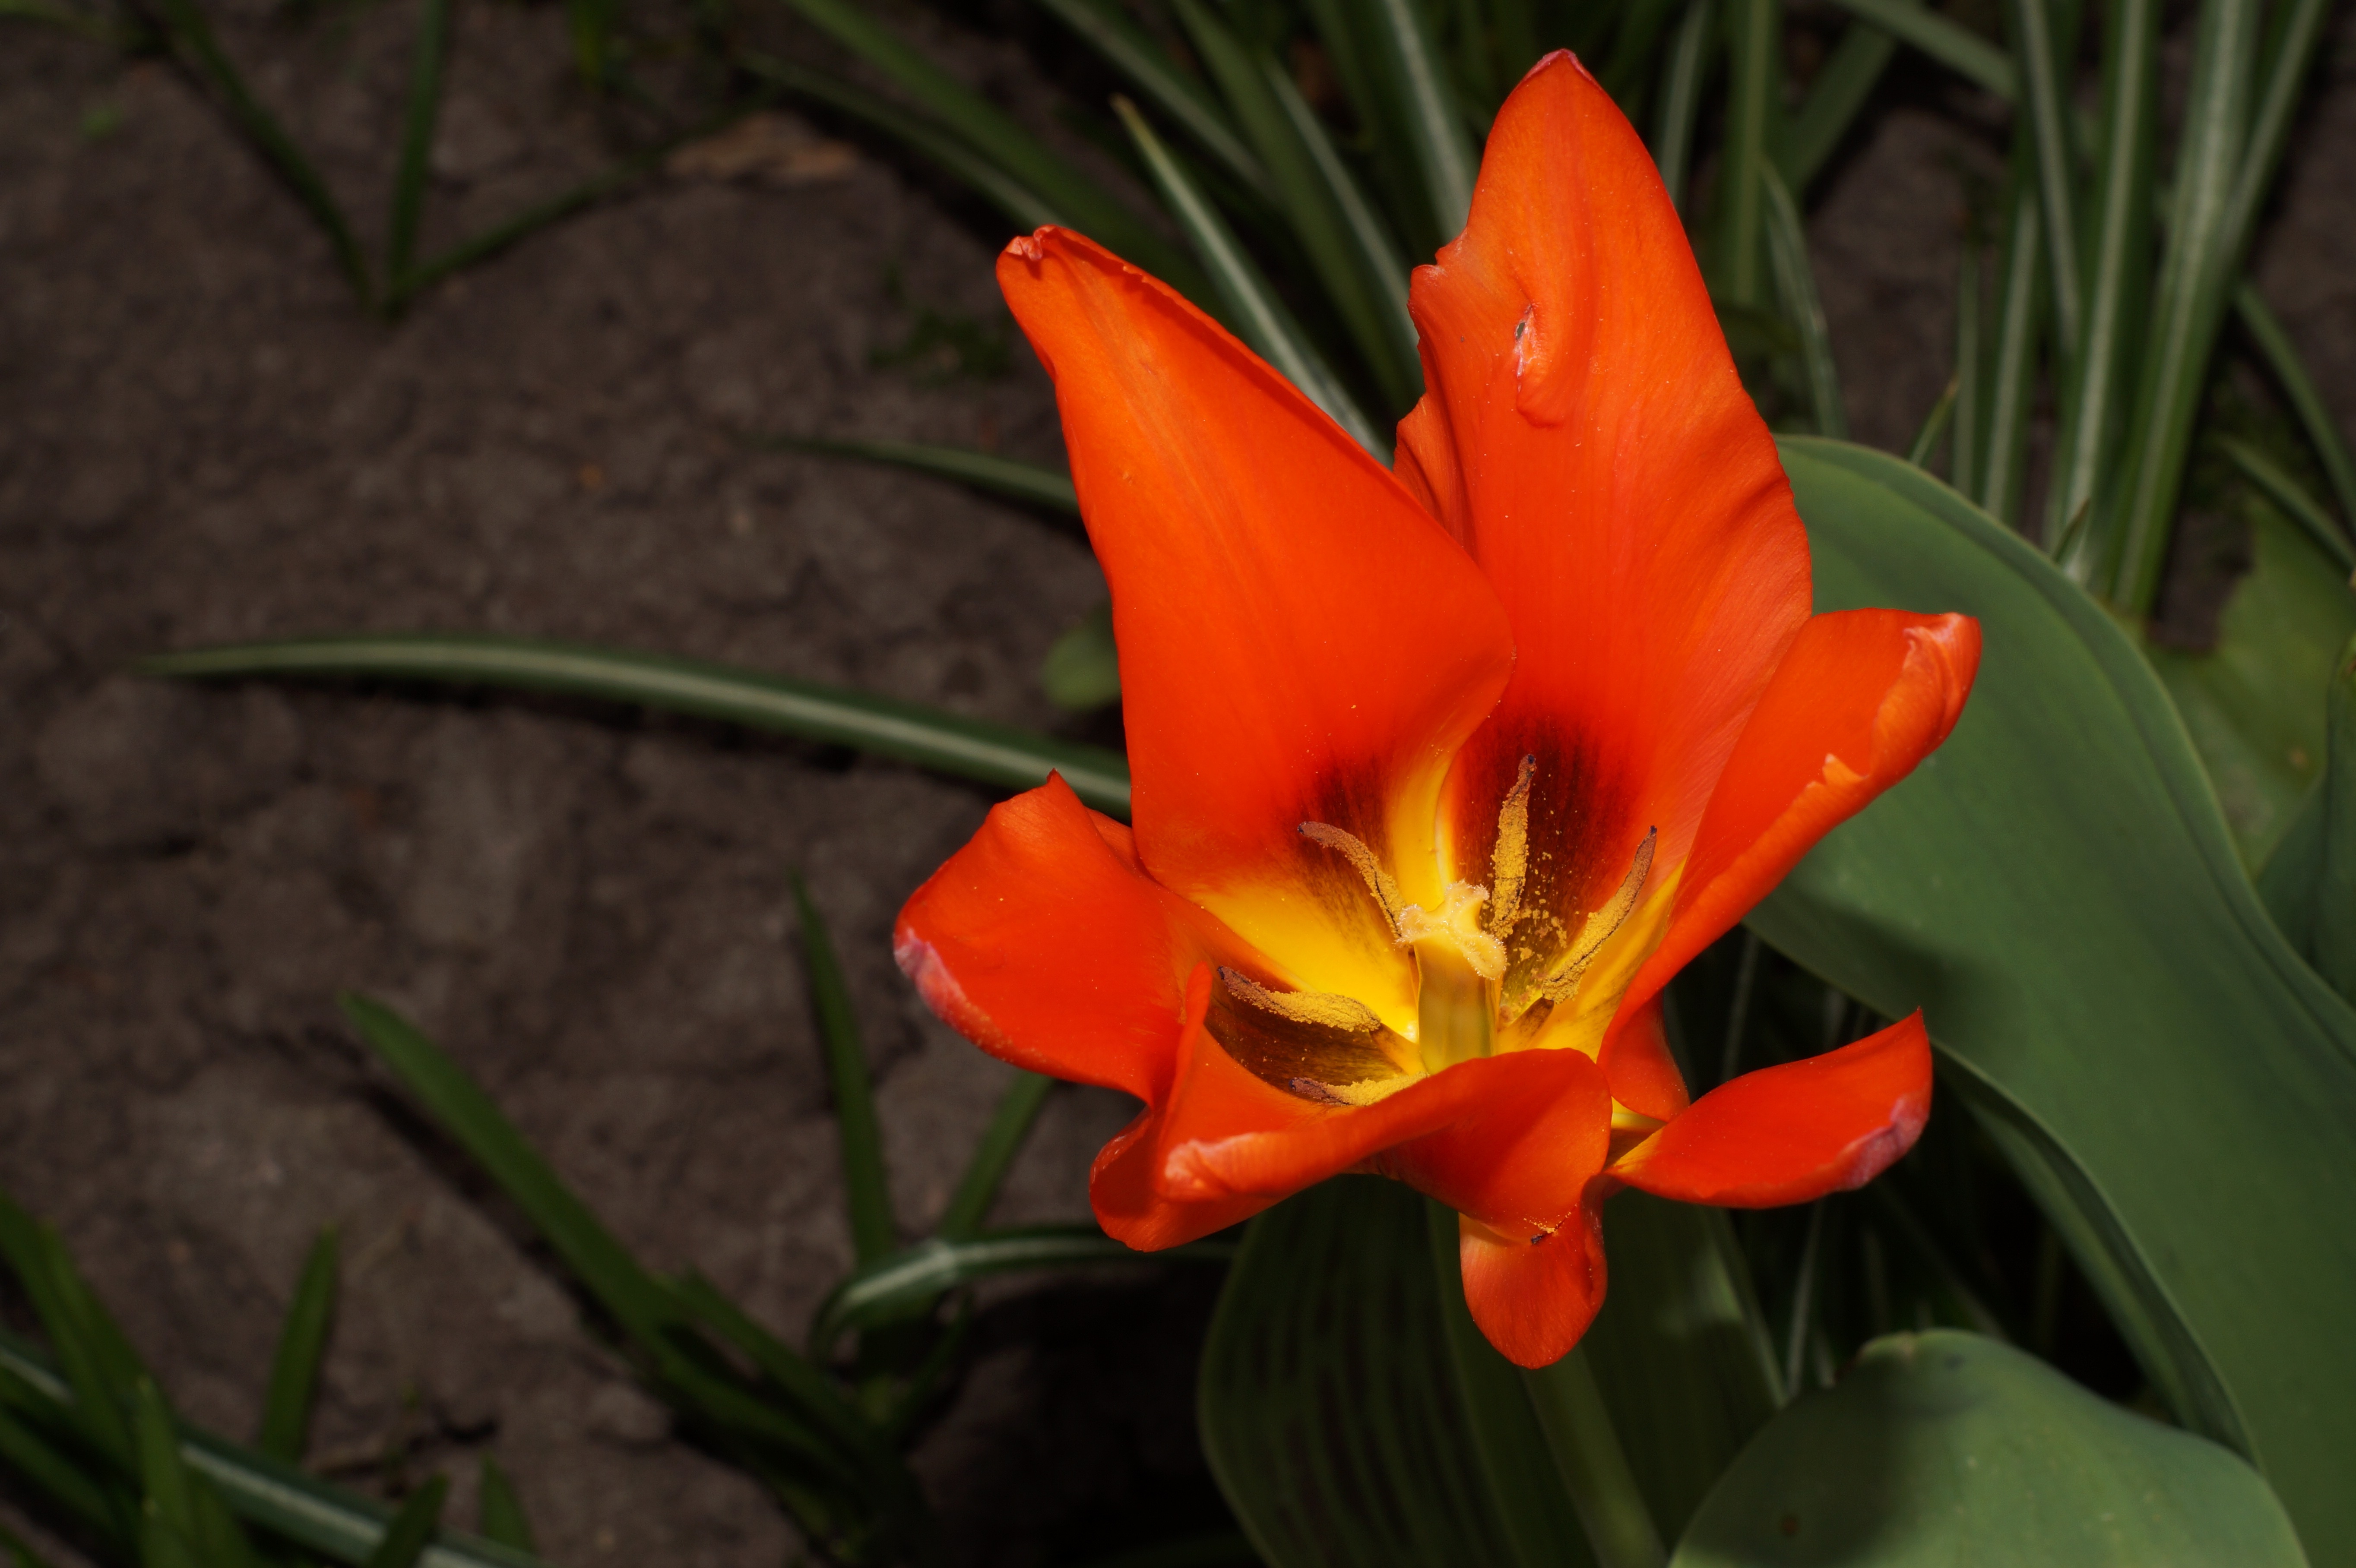
nature, plant, flower, petal, bloom, tulip, spring, red, botany, flora, macro photography, blossomed, flowering plant, cattleya, sharpness game, plant stem, land plant